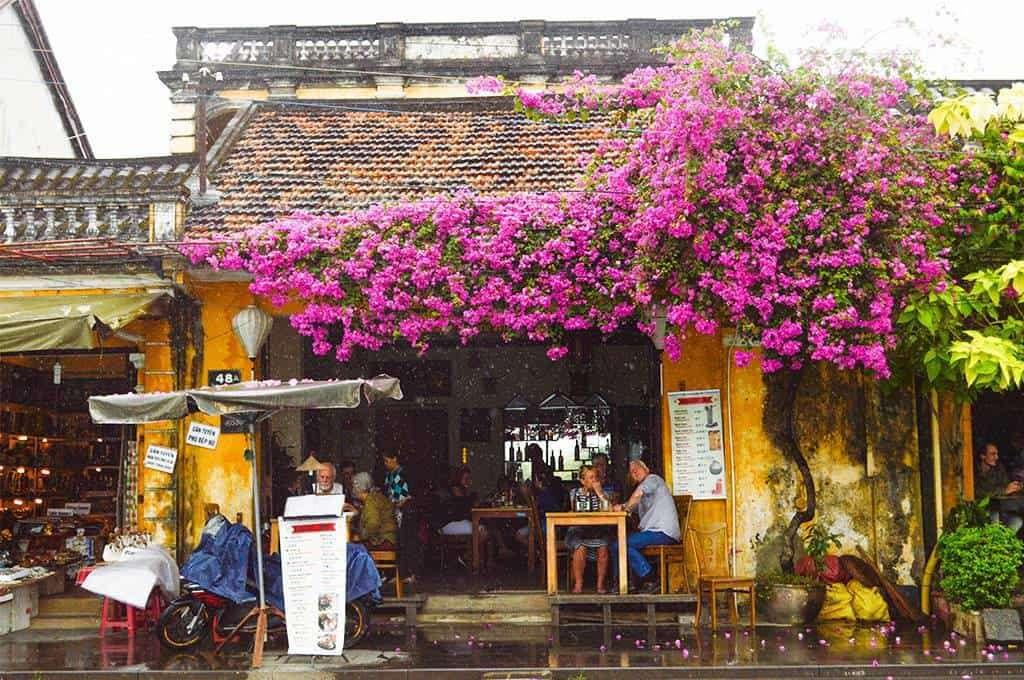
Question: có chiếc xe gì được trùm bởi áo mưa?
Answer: có chiếc xe máy được trùm bởi áo mưa